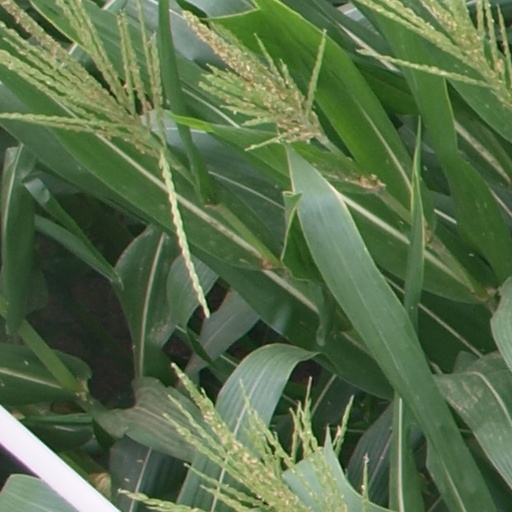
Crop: maize; corn